Wii U

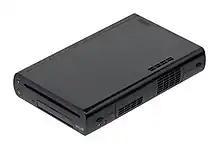
The black Wii U console, with 32 GB of internal storage

The Wii U uses a custom multi-chip module (MCM) developed by AMD, IBM and Renesas in co-operation with Nintendo IRD and Nintendo Technology Development. The MCM combines an "Espresso" central processing unit (CPU) and a "Latte" graphics chip (GPU), as well as a SEEPROM memory chip. The Espresso CPU, designed by IBM, consists of a PowerPC 750-based tri-core processor with 3 MB of shared L2 cache memory and clocked at approximately 1.24 GHz. Despite being based on the PowerPC 750, the Espresso also shares some architectural concepts with the POWER7 architecture, such as the use of eDRAM cache and being manufactured at a 45 nm node. The Latte graphics chip contains both a "GX2" GPGPU, which runs Wii U applications, and a "GX" GPU, which enables backward compatibility with Wii games. The GX2, designed by AMD, is based on the Radeon R600/R700 architecture and is clocked at approximately 550 MHz. Its theoretical peak performance is 352 GFLOPS. It contains 32 MB of eDRAM cache memory, which can also act as an L3 cache for the CPU. The GX, originally designed by ArtX, contains a 1 MB and a 2 MB bank of eSRAM cache memory. The Latte chip also includes a secondary custom ARM9 processor with 96 KB of SRAM memory that handles system tasks in the background during gameplay or while the system is in sleep mode, and dedicated hardware audio DSP module.The console contains 2 GB of DDR3 system memory consisting of four 512 MB DRAM chips with a maximum bandwidth of 12.8 GB/s. This is 20 times the amount found in the Wii. Of this, 1 GB is reserved for the operating system and is unavailable to games. The memory architecture allows the CPU and GPU to access both the main DDR3 memory pool and the eDRAM cache memory pool on the GPU, removing the need for separate, dedicated memory pools. The console includes either an 8 GB (Basic) or 32 GB (Deluxe / Premium ) internal eMMC flash memory, expandable via SD memory cards up to 32 GB and USB external hard disk drives up to 2 TB. The Nintendo Wii U can also use DVD-RAM for extended storage over USB.